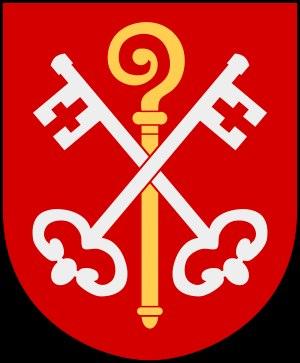
L'évêque de Linköping est un prélat de l'Église de Suède. Il est à la tête du diocèse de Linköping et siège à la cathédrale de Linköping.